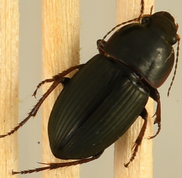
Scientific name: Anisodactylus dulcicollis
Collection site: Blandy Experimental Farm Site (BLAN), plot BLAN_003